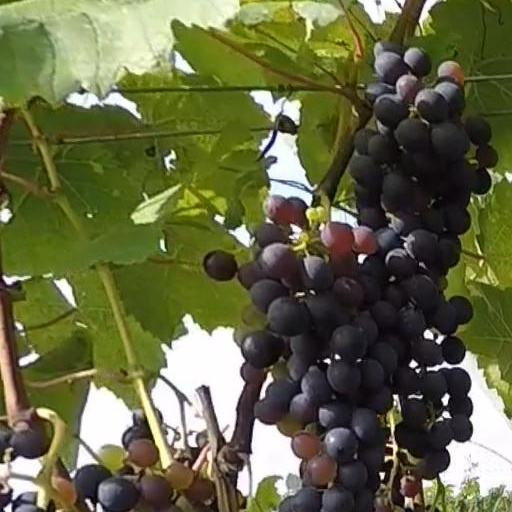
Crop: grape